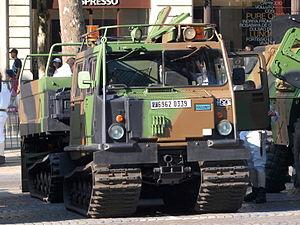
Le véhicule à haute mobilité ou VHM est le terme utilisé au sein de l'armée française pour désigner le Bandvagn 210 Mk II, dérivé du Bandvagn 206. Il s'agit d'un véhicule chenillé, blindé, articulé, amphibie et aérotransportable de treize tonnes conçu et réalisé par la société suédoise BAE Systems AB, anciennement Hägglunds AB, filiale du groupe britannique BAE Systems, qui l’a également vendu au Royaume-Uni, aux Pays-Bas et à la Suède.
En 2020, les équipements de l'Armée de terre française rassemblent différentes sortes de véhicules et d'engins, des chars de combat, des véhicules de transport de troupe ainsi que des hélicoptères de combat. Les chiffres ci-dessous indiquent majoritairement le nombre de matériel en service auquel il faut rajouter celui stocké.